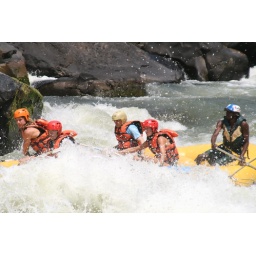
I'm at the back in the blue t-shirt and white helmet